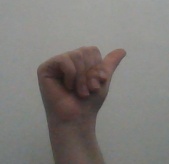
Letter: dhad